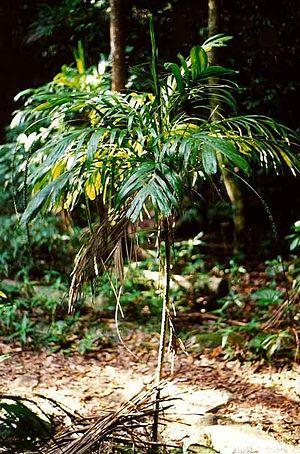
Linospadix est un genre de palmiers, de la famille des Arecaceae.